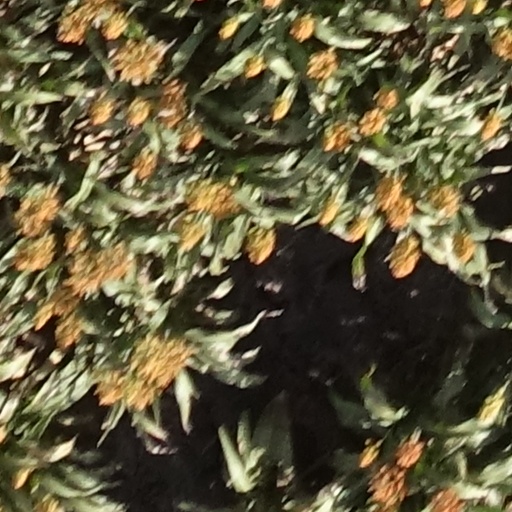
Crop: sorghum